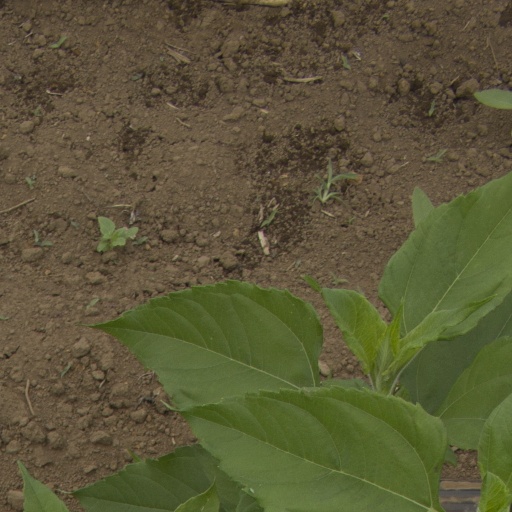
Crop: Jerusalem artichoke